1559–1562 French political crisis

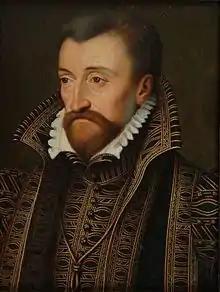
the king of Navarre who remained aloof of involvement in the conspiracy

On 2 April, Lorraine wrote to his sister Marie de Lorraine, urging her to allow the Protestant rebels to live in peace, as long as they agreed not to challenge the authority of François and Marie Stuart. The bishop of Valence was dispatched to London to inform the English that Marie Stuart would renounce her claim to the English throne, but this concession came too late, the English had already sent 6,000 soldiers to support the Lords of the Congregation. The bombardment of Leith continued.